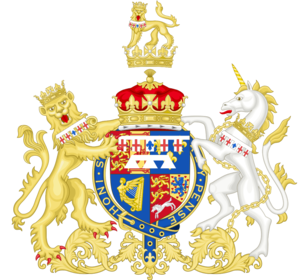
Le prince William Frederick, 2ᵉ duc de Gloucester et Édimbourg, est un membre de la famille royale britannique, né le 15 janvier 1776 au palais Teodoli de Rome, et mort le 30 novembre 1834 à Bagshot Park dans le Surrey. Membre de la Maison de Hanovre, il est l'arrière-petit-fils du roi George II, et le gendre de son successeur, George III du Royaume-Uni.